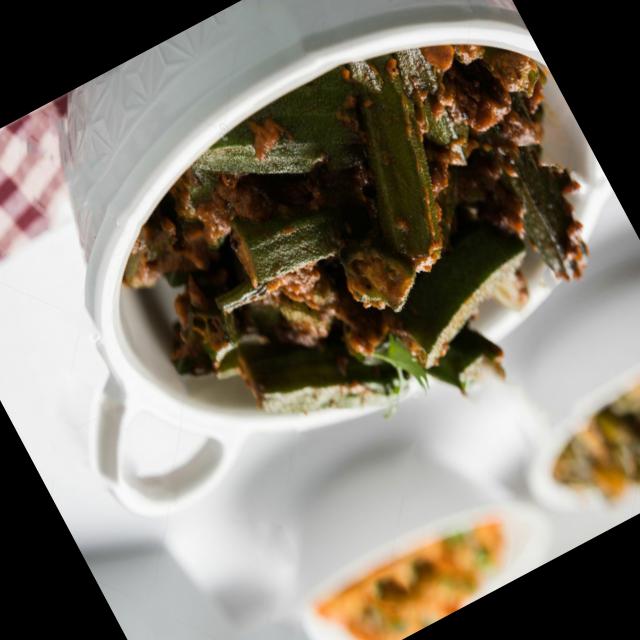
Dish: bhindi_masala